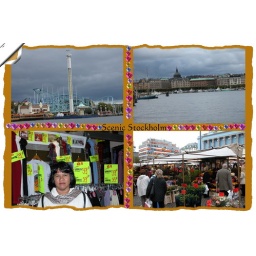
Gronland in the top left, Gamla Stan top right, shopping in Drottingatan, Saturday flower market bottom right